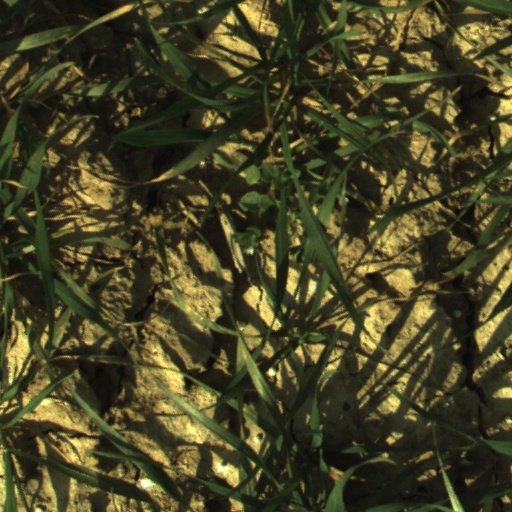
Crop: wheat